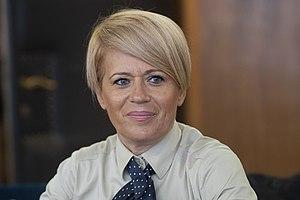
Aleksandra Pivec, née le 26 mars 1972 à Ptuj, est une femme politique slovène.